Briarcliff Manor Fire Department

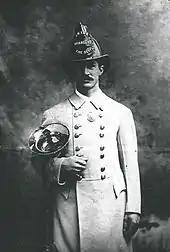
Frederick Messinger, founder

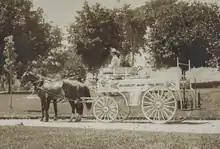
The department's first fire engine, 1905

Frederick C. Messinger (a fireman in Kingston for ten years) and thirteen local men founded the private fire company in 1901, a year before the village was incorporated. Thirty-six men became the company's charter members on March 4, 1902, and the company was renamed Briarcliff Steamer Company No. 1 the next month. The company's first equipment was a 1901 hand-drawn chemical apparatus, with a tank containing a mixture of water and sodium bicarbonate; during a fire, sulfuric acid was added to propel the solution through the hose. The first apparatus was white, which Messinger thought more visible than the conventional red in a village without street lights; the village's engines continue to be painted white. The chemical apparatus, which was only suitable for small fires, was supplemented in 1902 with a steam-operated pumper and a hose wagon, both horse-drawn. Walter Law's Briarcliff Realty Company owned the equipment and loaned them to the fire company without charge. At the time, the fire company housed its equipment and horses at the Briarcliff Farms' Barn A (present-day St. Theresa's School) and used the Wheelwright shop as a meeting room and for social events.